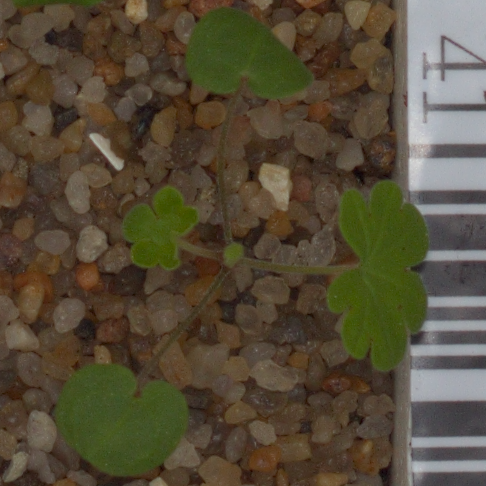
Label: smallflowered_cranesbill